Washington Apartments

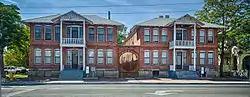
Washington Apartments, September 2012

The Washington Apartments are a historic apartment complex in Albuquerque, New Mexico. The property is notable as a well-preserved example of early 20th-century apartment construction in the city, along with the Eller Apartments and Newlander Apartments. The apartments were built in 1916 by local businessman James D. Eakin and, as of 1981, had remained relatively unaltered. The complex is listed in the New Mexico State Register of Cultural Properties and the National Register of Historic Places.